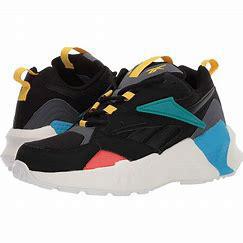
Brand: Reebok
Model: Aztrek